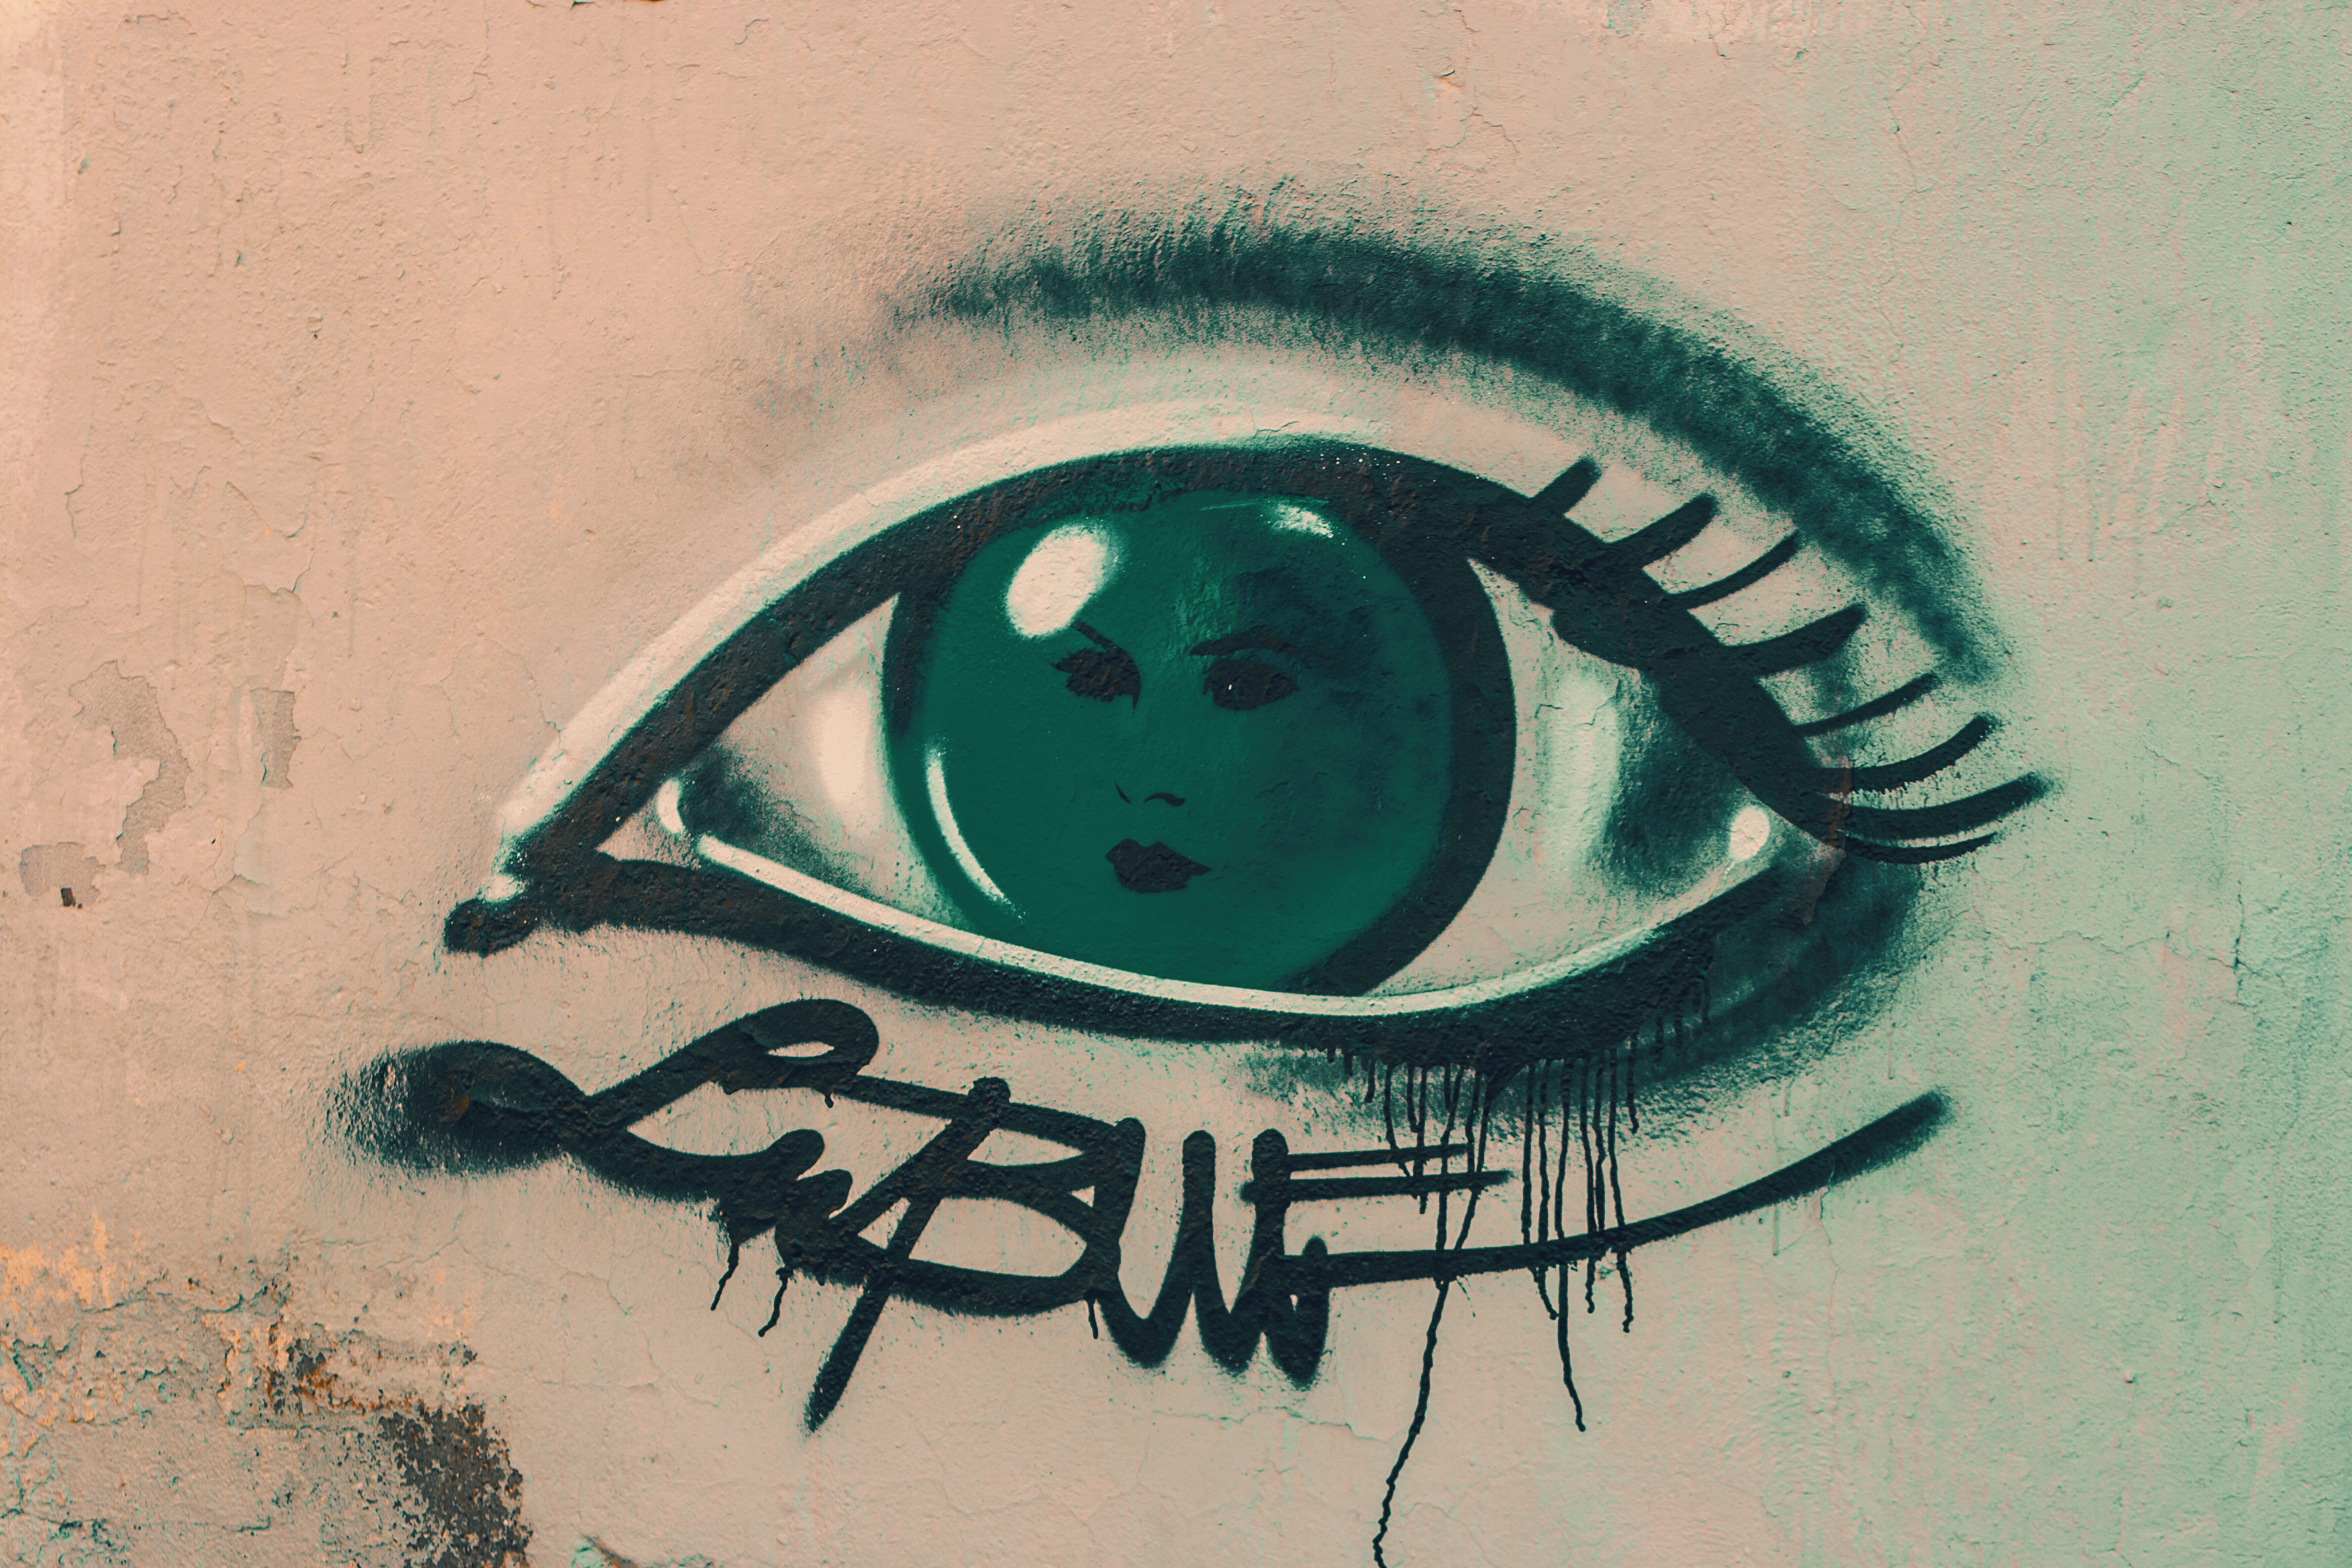
images, eye, green, street art, eyebrow, art, organ, eyelash, graffiti, iris, close up, cheek, human body, mouth, illustration, drawing, visual arts, graphics, graphic design, eye liner, smile